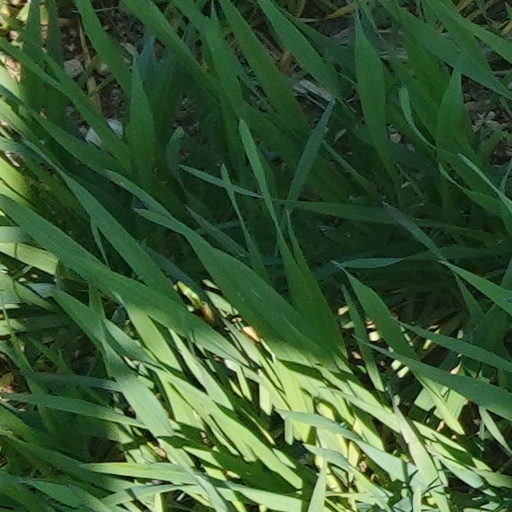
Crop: wheat